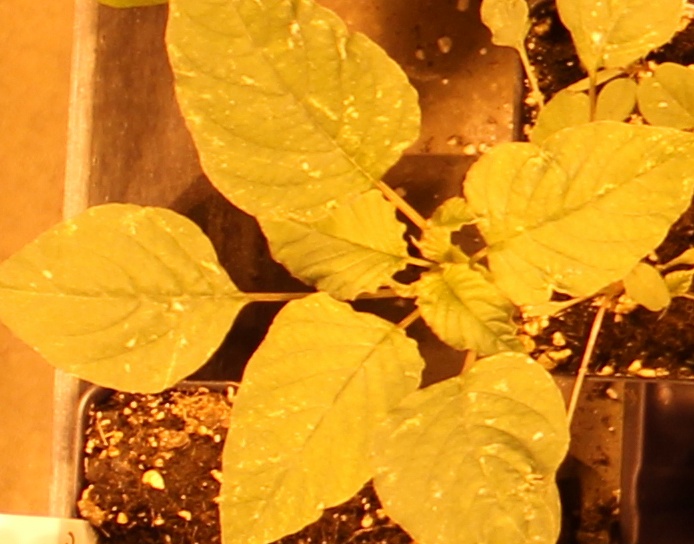
Label: Palmer Amaranth